Tál Cas

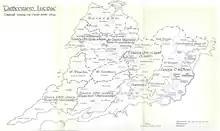
Thomond Tribal Map c. AD 1200, with Uí mBloid, Clann Caisin and Cinéal Fearmaic being the ancient Dál gCais tribal areas

Cas or Tál Cas was the eponymous ancestor and dynastic founder of the Dál gCais ("Deisi Tuaiscirt") clan in Gaelic Ireland, from whom all branches of the Dalcassian dynasty claim common descent.